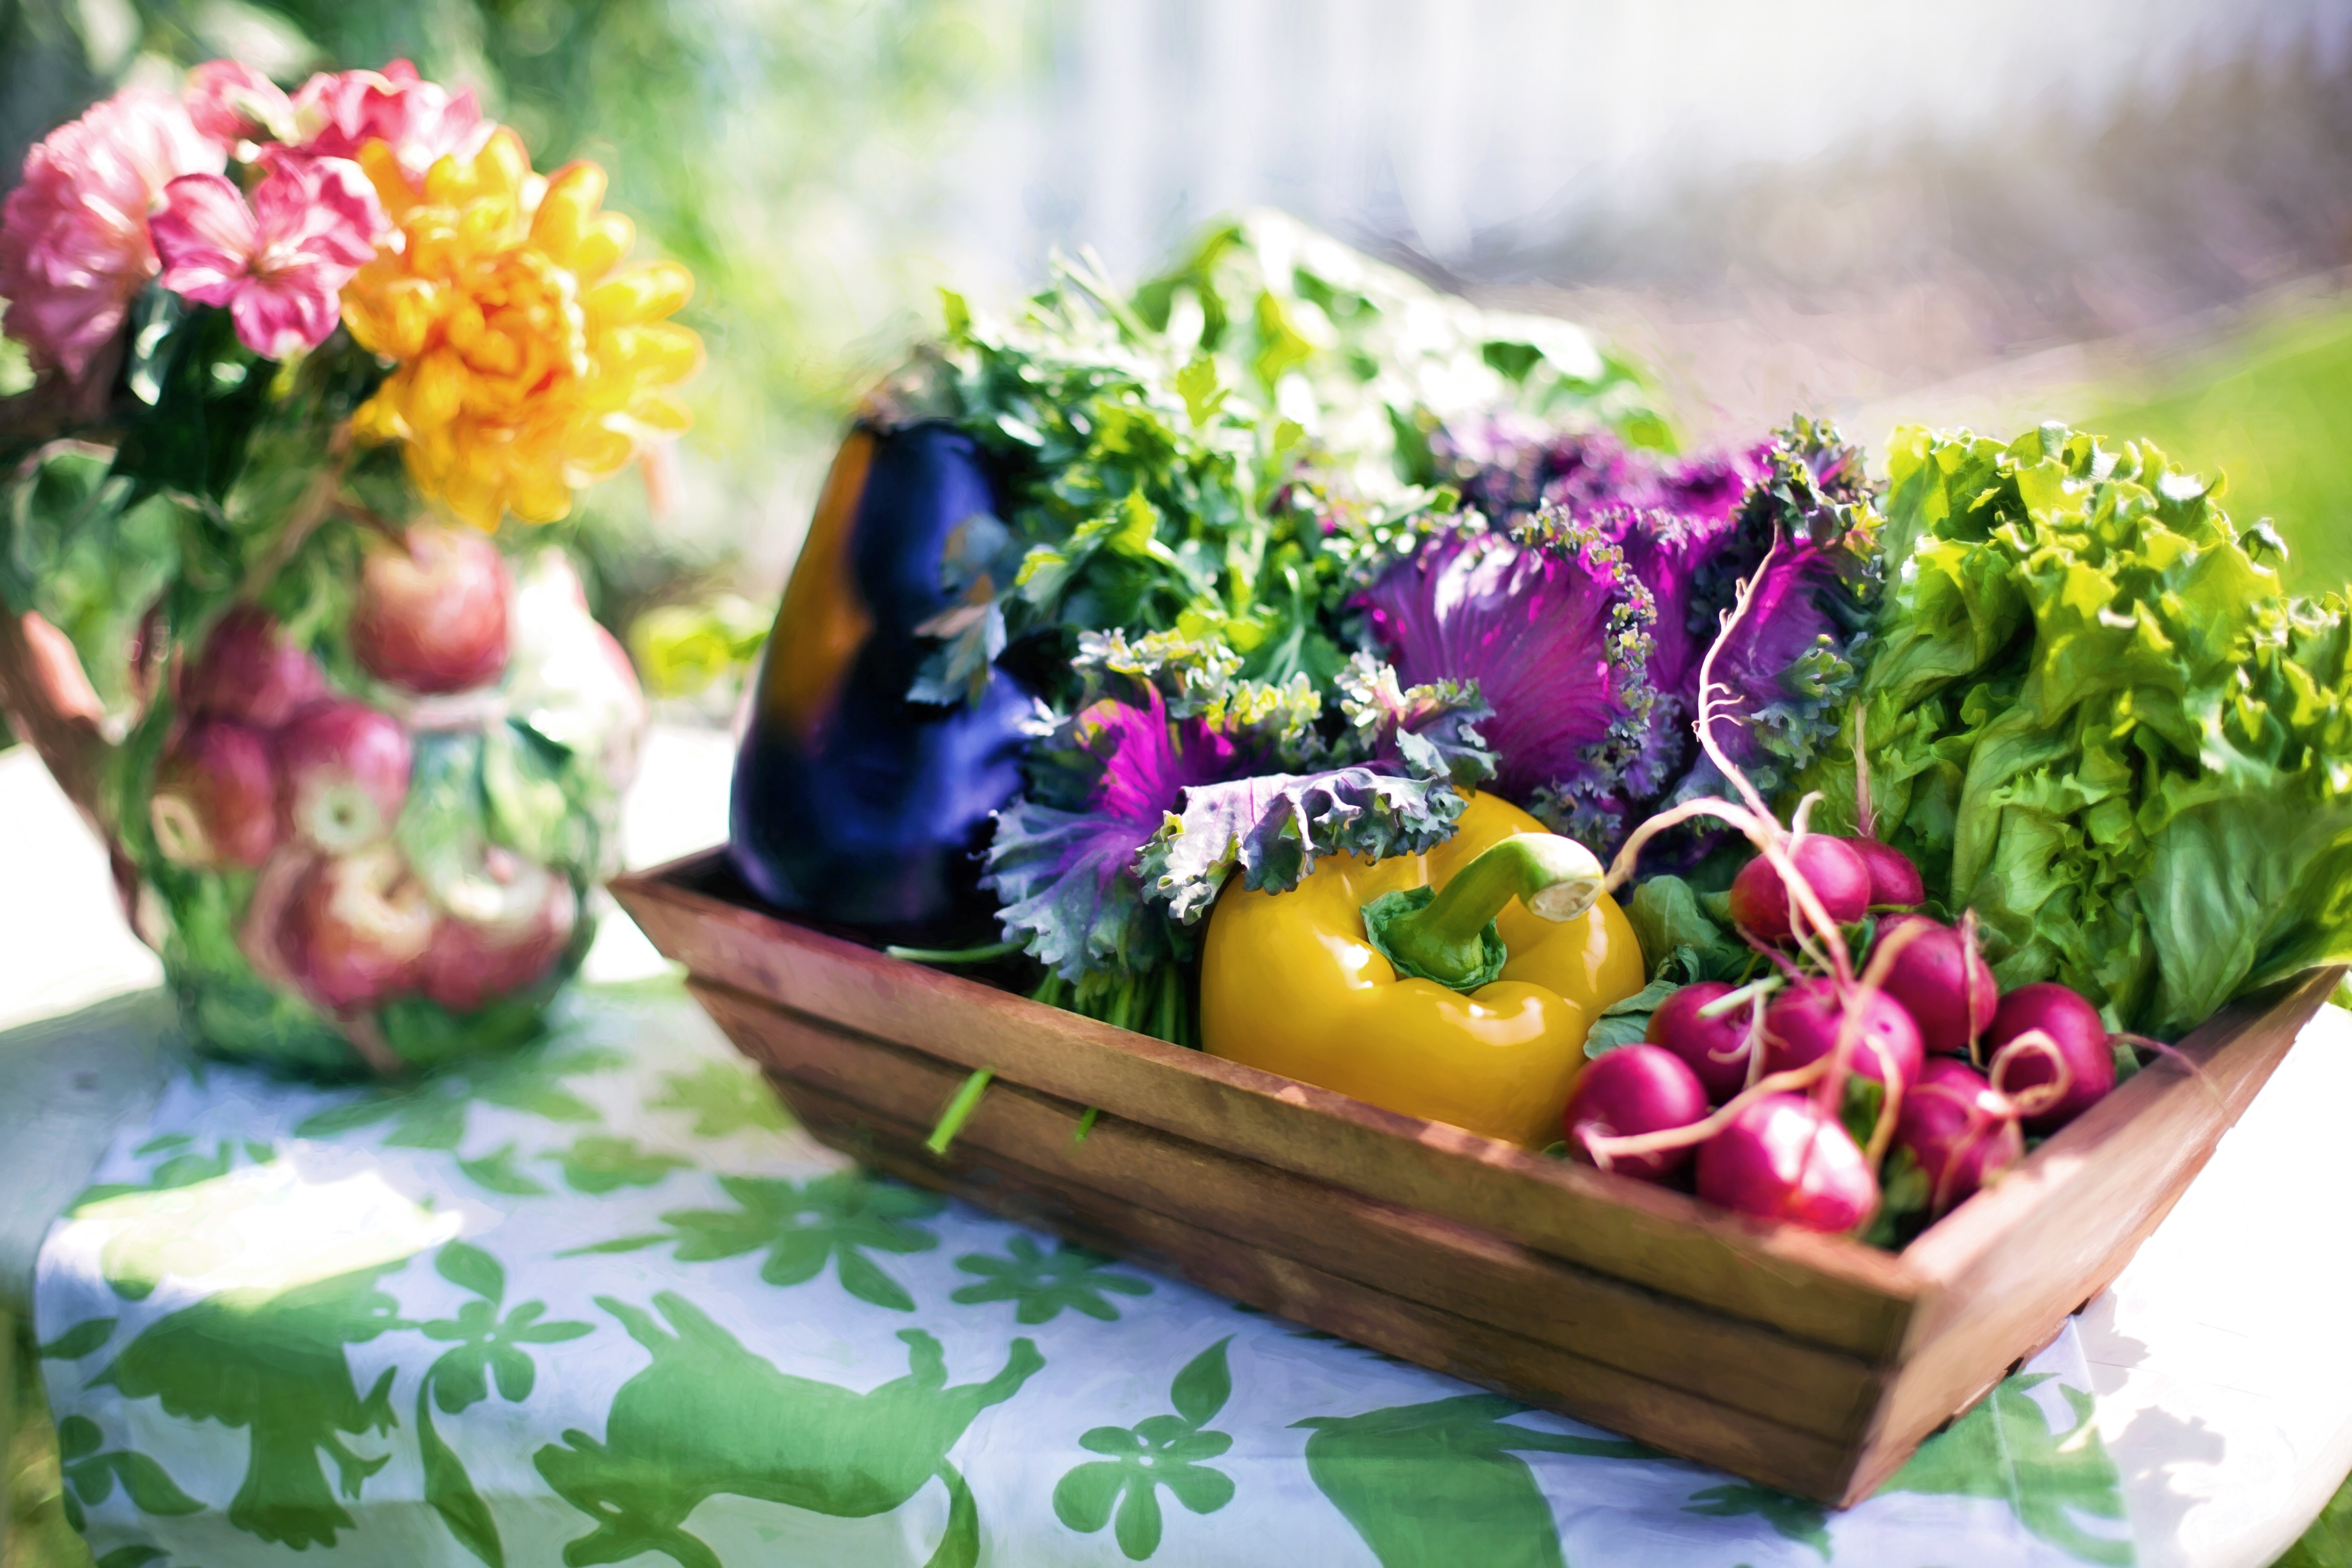
plant, flower, summer, meal, food, green, harvest, produce, garden, lettuce, nutrition, gardening, vegetables, floristry, organic, flowering plant, floral design, flower arranging